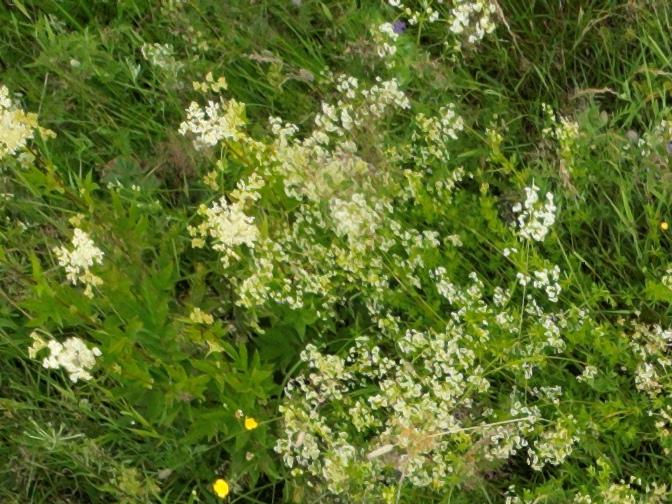
Flowers visible: yarrow flowers, yarrow flowers, yarrow flowers, yarrow flowers, yarrow flowers, yarrow flowers, yarrow flowers